Te Huhuti

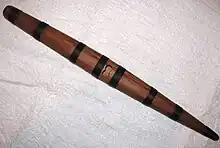
A pūtōrino flute.

There are a number of accounts of Te Huhuti’s journey to Lake Rotoatara. All accounts agree that Te Huhuti arrived at the lake late in the evening and found that there was no way to get to the island where Te Whatuiāpiti’s village was located, that Te Huhuti therefore swam naked across the lake, and managed to rendezvous with Te Whatuiāpiti, but they differ on the details.